W.P. Fletcher House

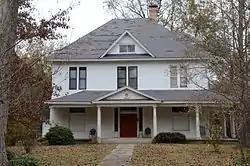

The W.P. Fletcher House is a historic house at 604 West Fourth Street in Lonoke, Arkansas. It is a -story L-shaped wood-frame structure, with a hip-roofed main block and a gabled ell to the rear. It is clad in weatherboard and set on a foundation of brick piers. A hip-roofed single-story porch extends across two sides, with gabled sections on each side. The oldest portion of the house is the ell, which was built about 1880, with the main block added in 1903. The 1903 Colonial Revival house was built for William P. Fletcher, a leading businessman in the locally important rice growing and processing industry.